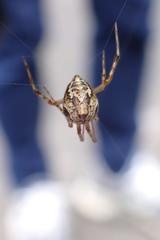
Species: Parasteatoda_tepidariorum